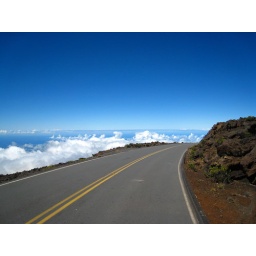
the road up to Haleakala... above the clouds